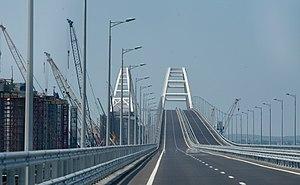
La liste des ponts les plus longs au monde recense les viaducs ou complexes de viaducs ou de ponts de longueur totale supérieure ou égale à 3 kilomètres et classés par ordre décroissant de longueur d'une part et les ouvrages de transports guidés d'autre part. Pour une liste de ponts classés selon leur portée, voir la liste des ponts suspendus et celle des ponts à haubans.